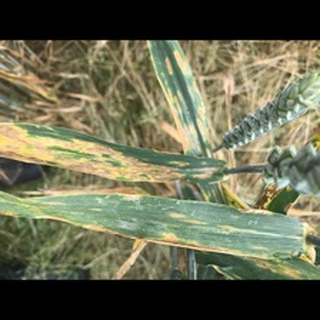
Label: wheat_septoria